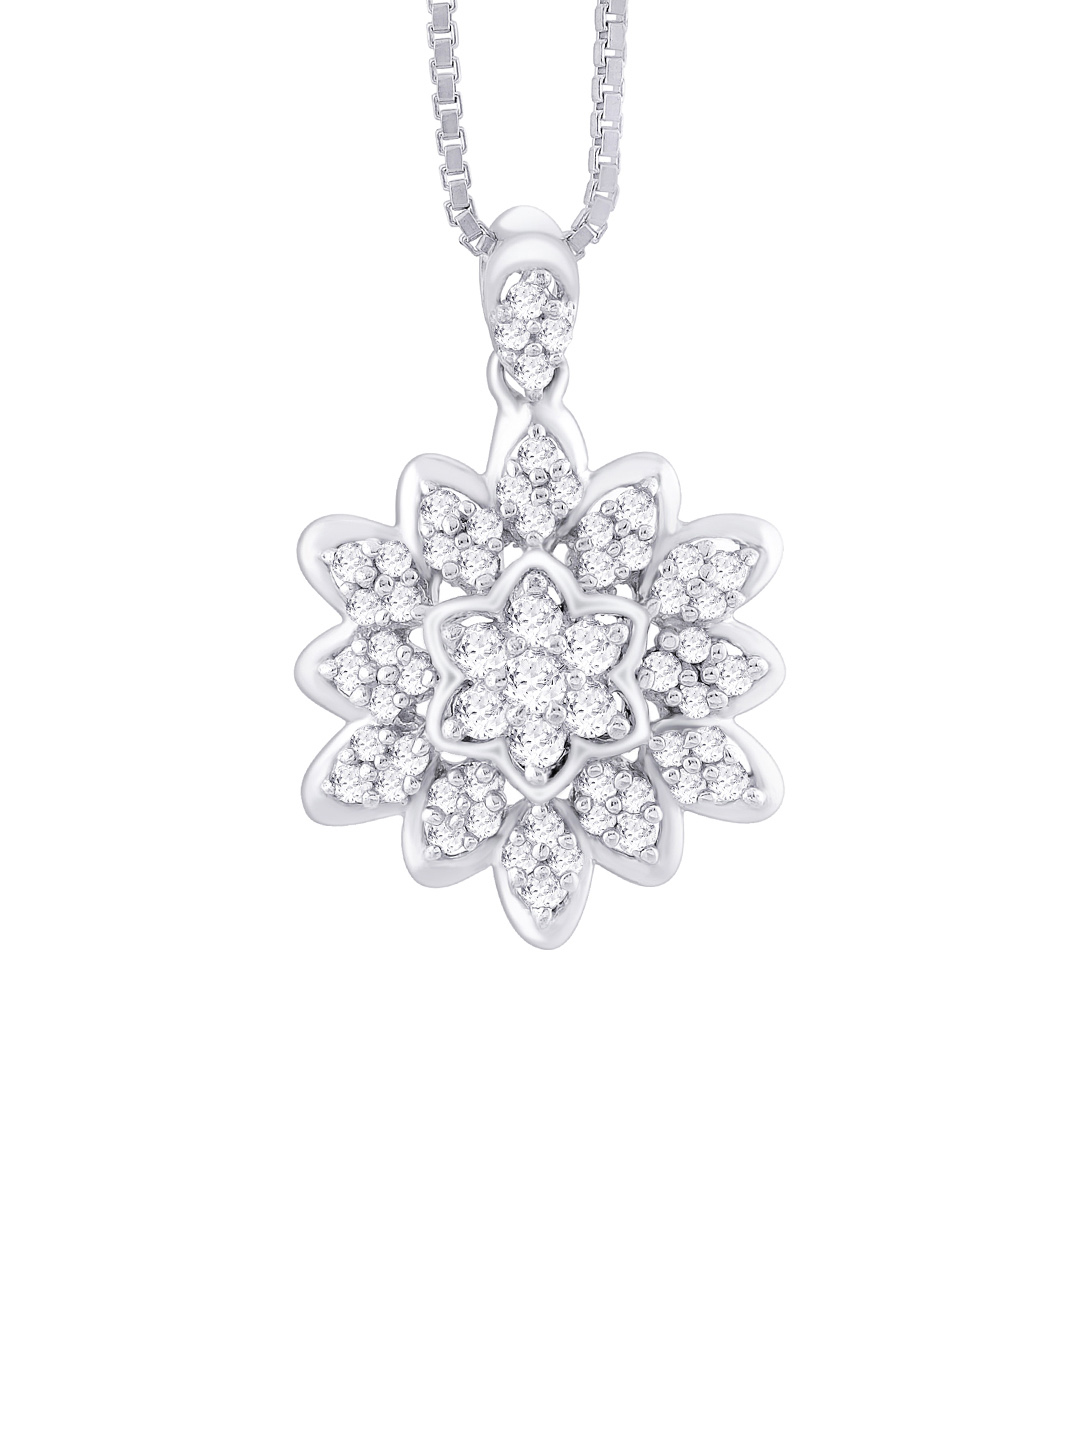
Lucera Women Silver Pendant
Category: Accessories / Jewellery / Pendant
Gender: Women
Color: Silver
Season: Summer 2013
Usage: Casual